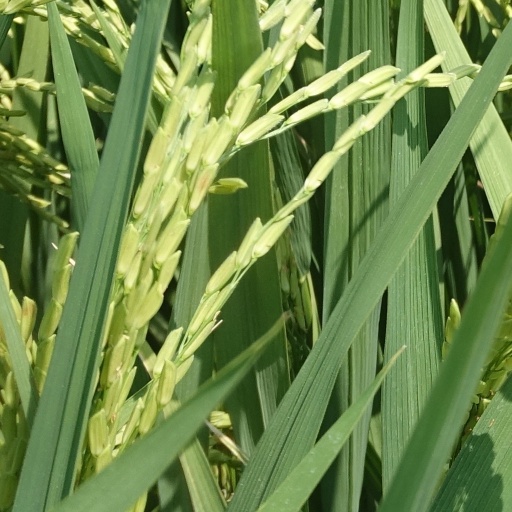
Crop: rice